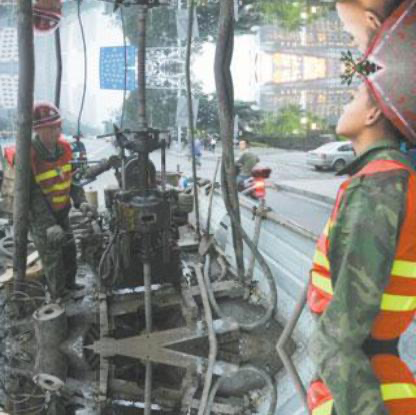
Objects in the image:
label: helmet
label: helmet
label: helmet
label: helmet